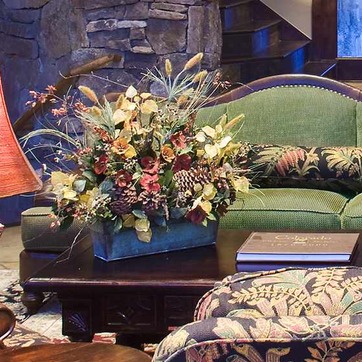
Material: foliage